Merengue music

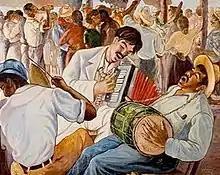
Merengue típico

The origins of the music are traced to the land of El Cibao, where merengue cibaeño and merengue típico are the terms most musicians use to refer to classical merengue. The word Cibao was a native name for the island, although the Spanish used it in their conquest to refer to a specific part of the island, the highest mountainous range. The term merengue cibaeño is therefore partially native and so merengue might also be a derivation of a native word related to song, music, dance, or festival.